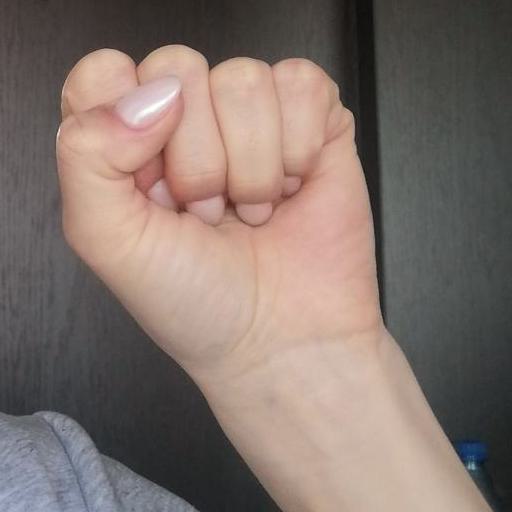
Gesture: fist